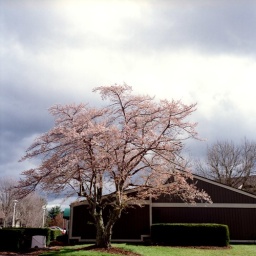
Cherry tree in front of Shawnee office